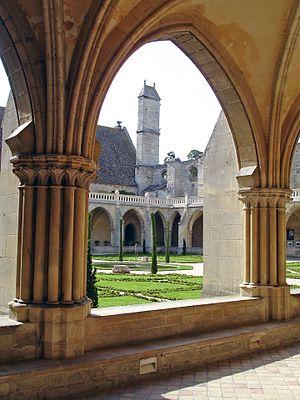
Vue d'une baie du cloître de l'abbaye de Royaumont, Val-d'Oise, France.
L'abbaye de Royaumont est un ancien monastère cistercien situé dans le hameau de Baillon à Asnières-sur-Oise dans le Val-d'Oise, à environ trente kilomètres au nord de Paris.